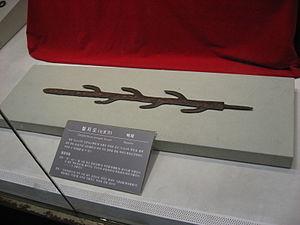
L' Isonokami-jingū est un sanctuaire shinto situé sur les collines de Tenri dans la préfecture de Nara au Japon. C'est l'un des plus anciens sanctuaires shinto du Japon. Il abrite plusieurs artéfacts importants.
L'épée à sept branches, est une épée de fer de fabrication continentale censée être identique à l'artefact de ce nom, cadeau du roi de Baekje à un dirigeant de l'époque de Yamato et mentionnée dans le Nihon Shoki durant la cinquante-deuxième année du règne de la semi-mythique impératrice Jingū. Longue de 74,9 cm de long, elle porte six saillies semblables à des branches le long de la lame centrale. L'épée originale est conservée depuis l'antiquité au Isonokami-jingū situé dans la préfecture de Nara au Japon et n'est pas exposée au public. Une inscription sur le côté de la lame est une source importante pour la compréhension des relations entre les royaumes de la péninsule coréenne et le Japon à cette période.
369 est une année commune commençant un jeudi.